Merioola Group

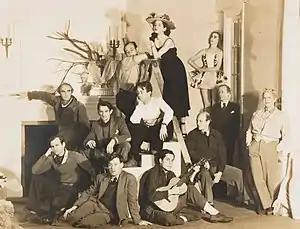
Members of the Merioola Group, photographed in "Merioola" in the 1940s

The Merioola Group, also known as the Sydney Charm School, was a group of Australian artists active in Sydney during the 1940s and early 1950s. The group was named after "Merioola", a Woollahra mansion where many of its members lived.